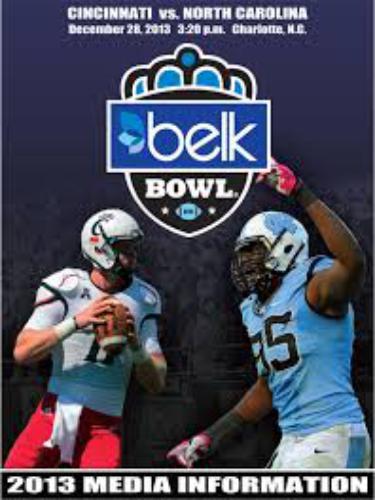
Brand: Belk
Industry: Necessities